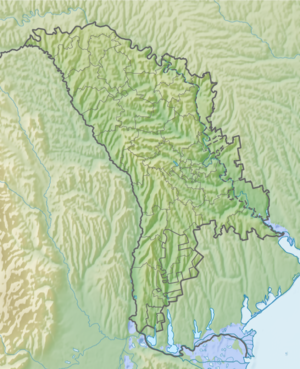
La Moldavie, en forme longue république de Moldavie ou république de Moldova, en roumain Moldova et Republica Moldova, est un pays enclavé d'Europe orientale situé entre la Roumanie et l'Ukraine, englobant des parties des régions historiques de Bessarabie et de Podolie méridionale. Sa capitale est Chișinău.
Orhei est une ville de 30.000 habitants située au centre-est de la République de Moldavie. C'est un centre agro-industriel.
Burlacu est une commune de Moldavie située dans le rayon de Cahul comptant 2087 habitants au recensement de 2004
Nimoreni est une commune de Moldavie, située dans le raion de Ialoveni.
Comrat est une ville de Moldavie, la capitale de la Gagaouzie, région autonome du sud du pays. Elle est également le chef-lieu de l'un des trois district qui composent cette région. Elle compte environ 25 000 habitants.
La frontière entre la Roumanie et la Moldavie est une frontière internationale longue de 681,3 kilomètres qui délimite les territoires de la Roumanie et de la Moldavie. Elle suit le talweg de la rivière Prut et constitue aussi, depuis 2007, une frontière entre deux zones d'influence géopolitiques : l'Union européenne à l'Ouest et la Communauté des États indépendants à l'Est et à ce titre, surveillée par la Frontex.
Cette liste commentée recense la mammalofaune en Moldavie. Elle répertorie les espèces de mammifères moldaves actuels et celles qui ont été récemment classifiées comme éteintes. Cette liste comporte 90 espèces réparties en neuf ordres et 22 familles, dont deux sont « en danger critique d'extinction », une est « en danger », quatre sont « vulnérables », huit sont « quasi menacées » et deux ont des « données insuffisantes » pour être classées.